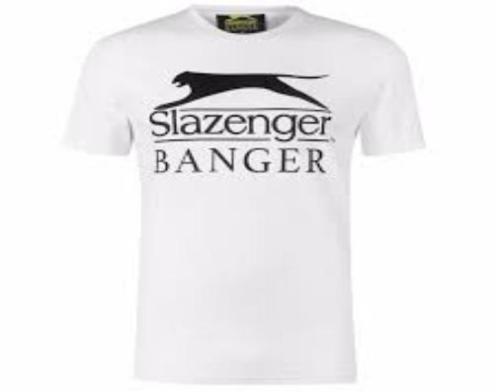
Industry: Sports